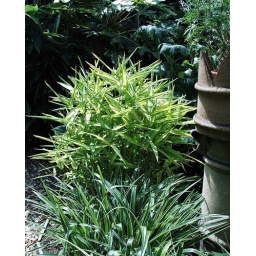
Chimney flower pot in amongst a border